Los Capos

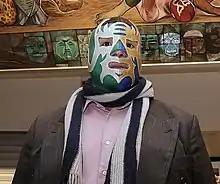
Máscara Año 2000 wearing his mask in November 2018

Universo 2000 was the first to return to CMLL and saw a lot of success as an individual wrestler, capturing the CMLL World Heavyweight Championship on three separate occasions. after the turn of the millennia Universo 2000 was joined by his older brothers as well as CMLL veteran Apolo Dantés, collectively known as "Los Capos", although the brothers were still referred to as "Los Hermanos Dinamita" when they appeared without Dantés. The group was a fixture in the heavyweight division, often helping Universo 2000 retain his title through unfair means. Los Capos worked mainly trios matches, most often as Rudos (the Spanish term for a "wrestling villain"), although at time they were cheered when working against other Rudos such as Pierroth Jr. or "Los Talibanes" (Emilio Charles Jr., Scorpio Jr. and Bestia Salvaje). By 2004 Los Capos were winding down their in-ring activities with the retirement of Cien Caras in the works. The retirement storyline involved Los Capos feuding with Perro Aguayo Jr. and his father, Lucha Libre legend Perro Aguayo. This started out with Aguayo Jr. and El Terrible defeating Cien Caras and Máscara Año 2000 in a "Luchas de Apuestas", hair vs. hair match where Caras and Máscara Año 2000 had put their hair on the line. After being shaved bald Los Capos attacked Perro Aguayo Jr. only to see Perro, Sr. run in to make the save. By the end of 2004 it was announced that Cien Caras would wrestle his last match on December 27, 2004 in a "Luchas de Apuesta" match teaming with Máscara Año 2000 against Pierroth Jr. and Vampiro Canadiense. Los Capos won the match and Cien Caras had a retirement ceremony after the match. The retirement was short lived as Caras ran in during a show and attacked Perro Aguayo Jr. stating that he had unfinished business with the young Aguayo and his father. The storyline culminated in a match at the annual "Homenaje a Dos Leyendas" show where Perro Sr. came out of retirement to team with his son, defeating Cien Caras and Máscara Año 2000 in a hair vs. hair match that saw Los Capos shaved bald once again. After the storyline with the Aguayos ended Los Capos slowly faded from CMLL. Apolo Dantés began working as a booker and trainer while Los Hermanos Dinamita worked a reduced scheduled before leaving CMLL completely.